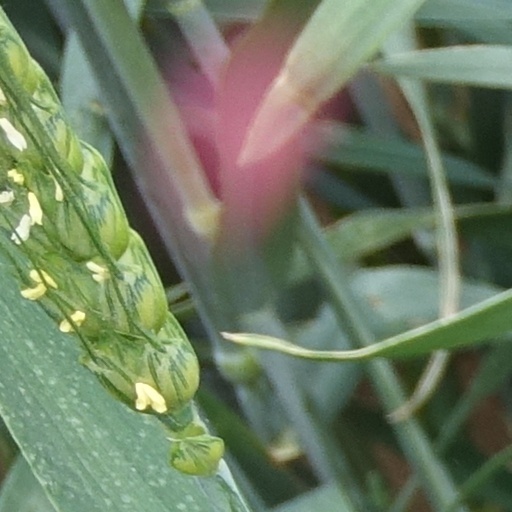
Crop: wheat